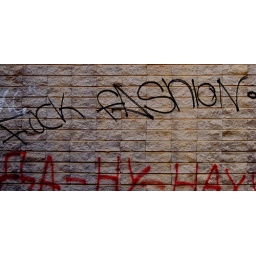
Quite aptly scribbled on the wall of Honigman/TNT building - a big fashion company in Israel. [Salame st., Jaffa]